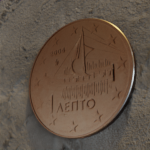
Coin value: 1cent
Country: gr
Edition: standard